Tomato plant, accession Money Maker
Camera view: vertical (180 deg); turntable rotation: 120 degrees
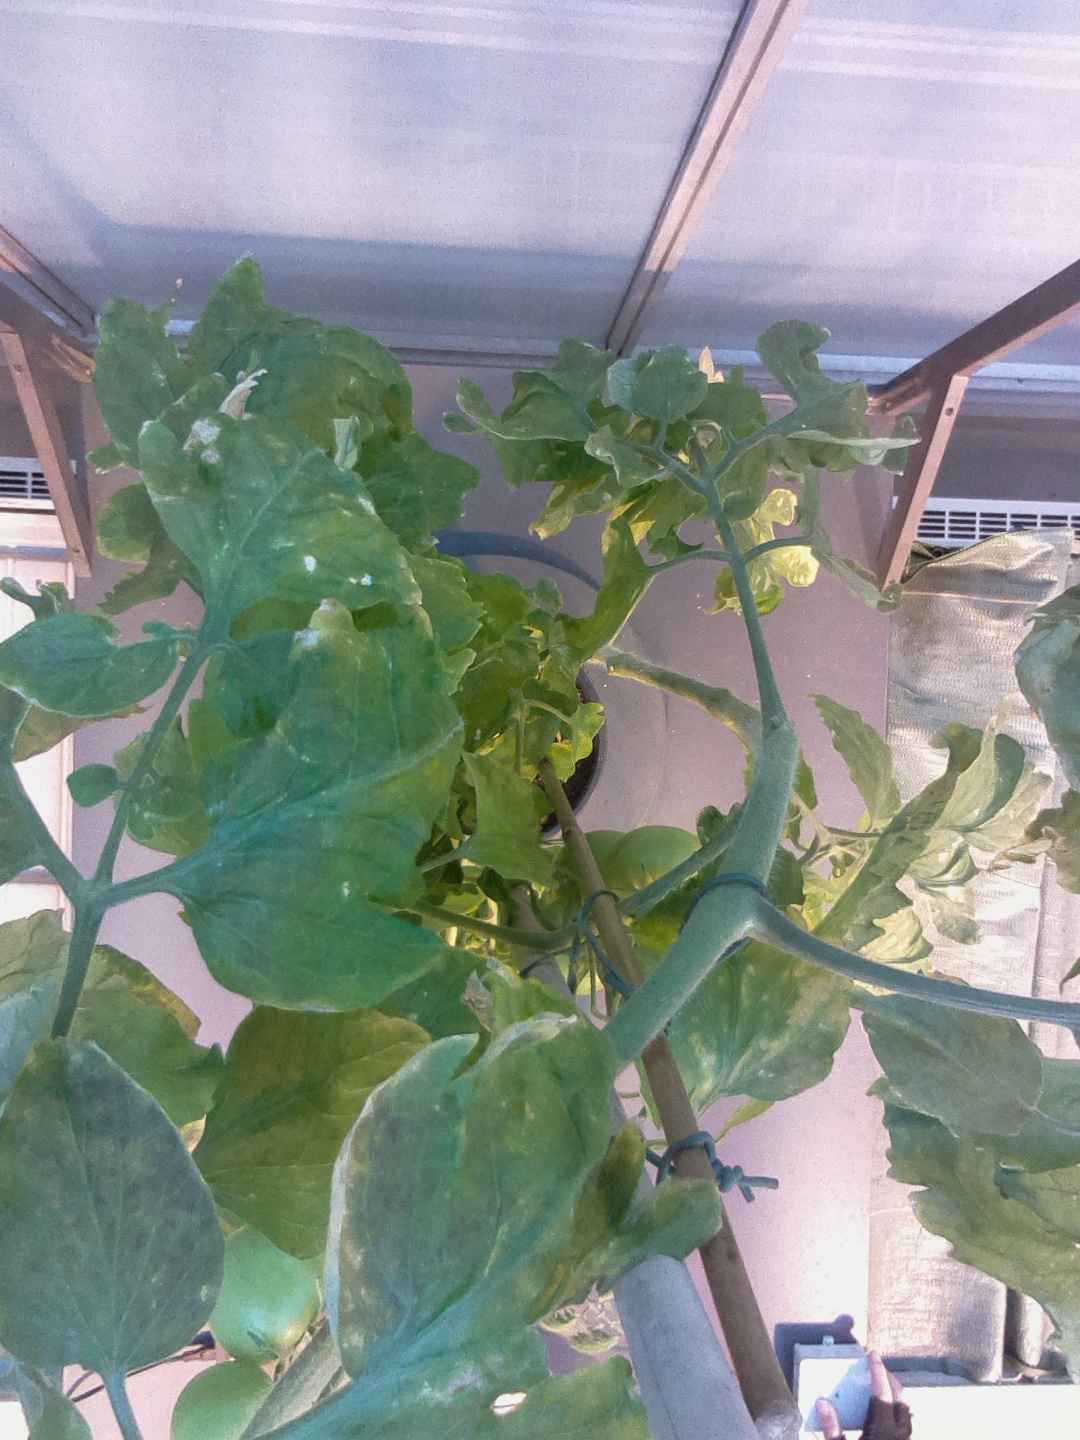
BBCH growth stage 79: 90% -100% of final fruit size